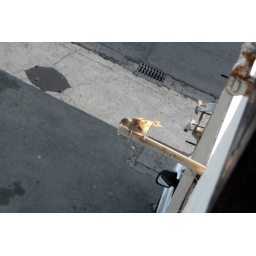
This bird is an addict to drinking water rejected by the a/c pipe.